2006–07 Everton F.C. season

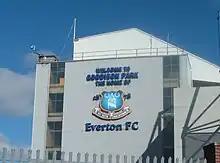
Goodison Park

The 2006–07 Everton F.C. season was Everton's 15th season in the FA Premier League, and their 53rd consecutive season in the top division of English football.